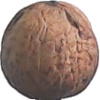
Label: walnut